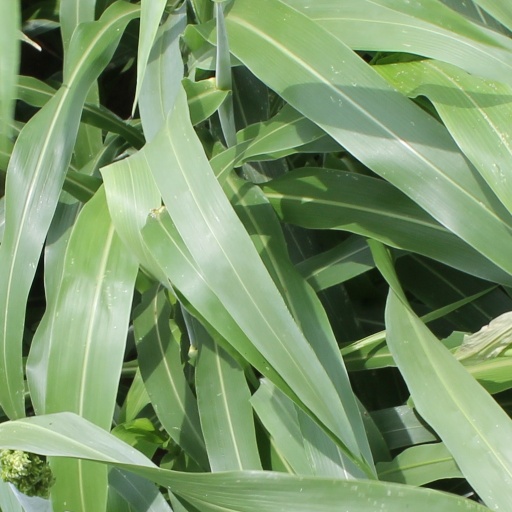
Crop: sorghum